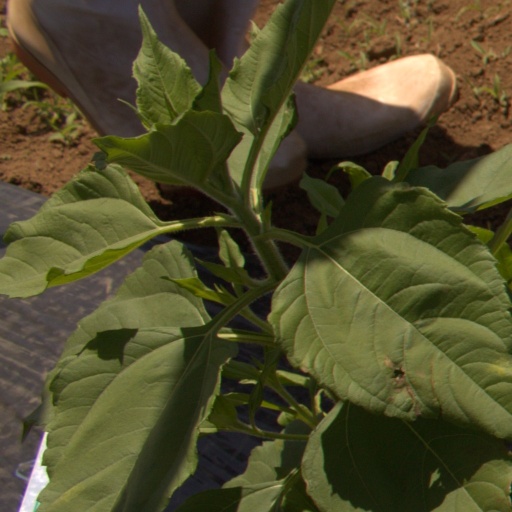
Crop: Jerusalem artichoke